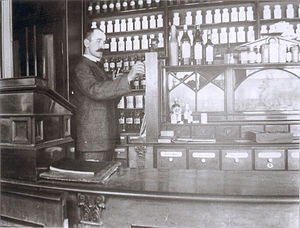
Apoteker
En gammel norsk apoteker
En apoteker er betegnelsen for indehaveren af et apotek.